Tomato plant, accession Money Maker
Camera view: bottom (45 deg); turntable rotation: 240 degrees
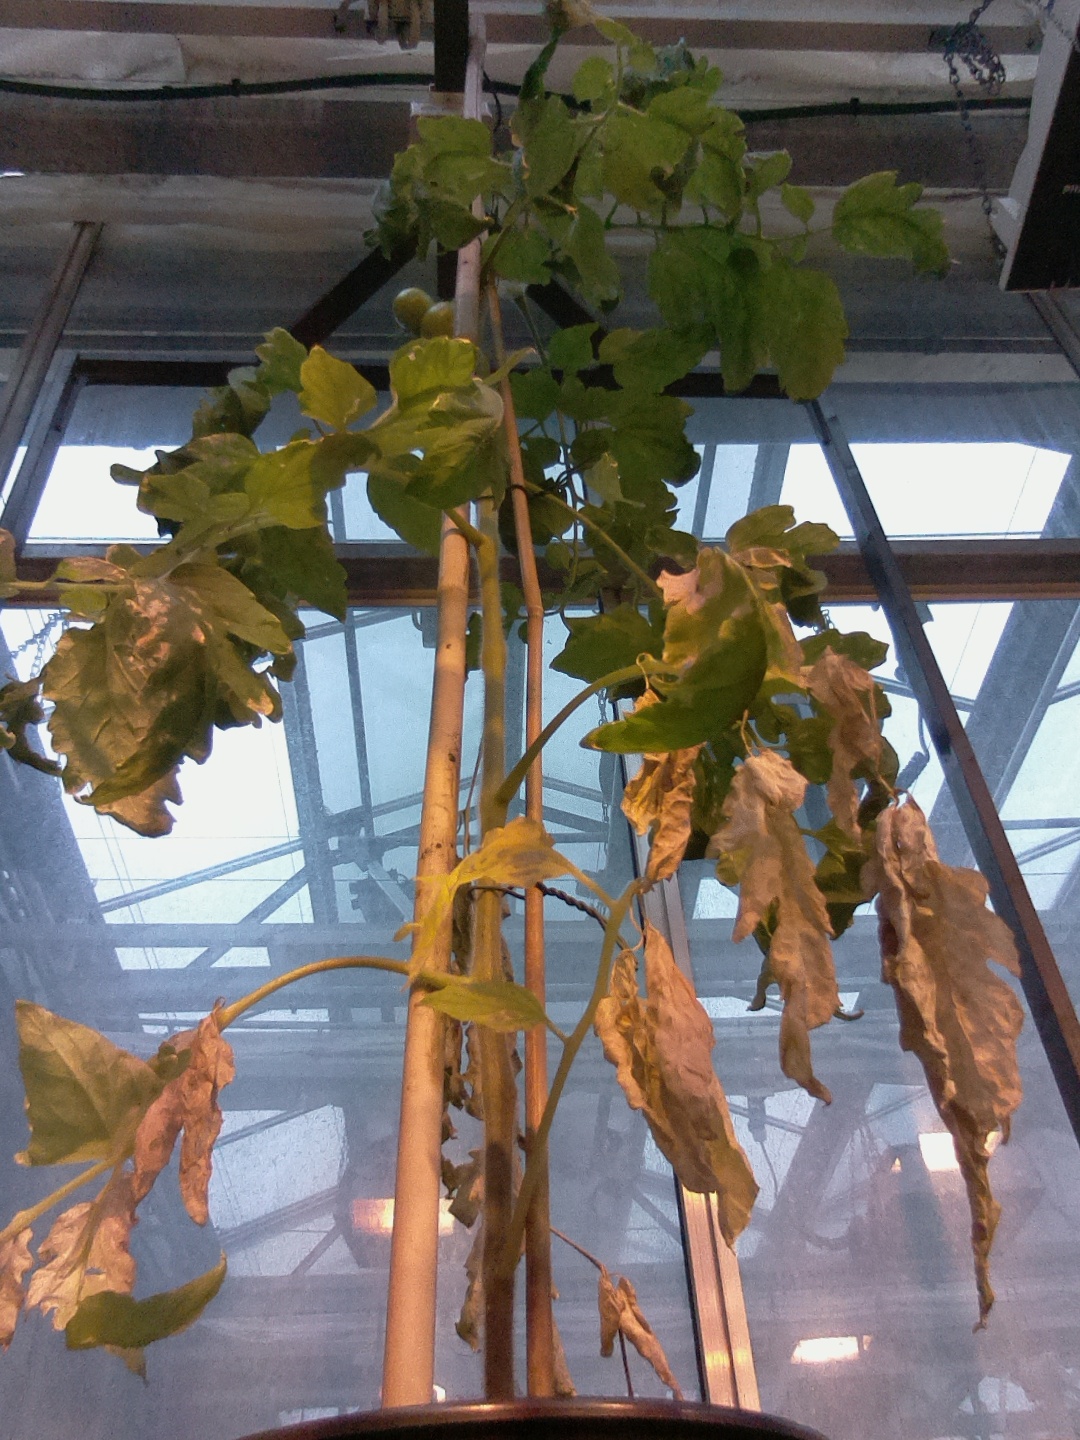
BBCH growth stage 76: 60%-70% of final fruit size